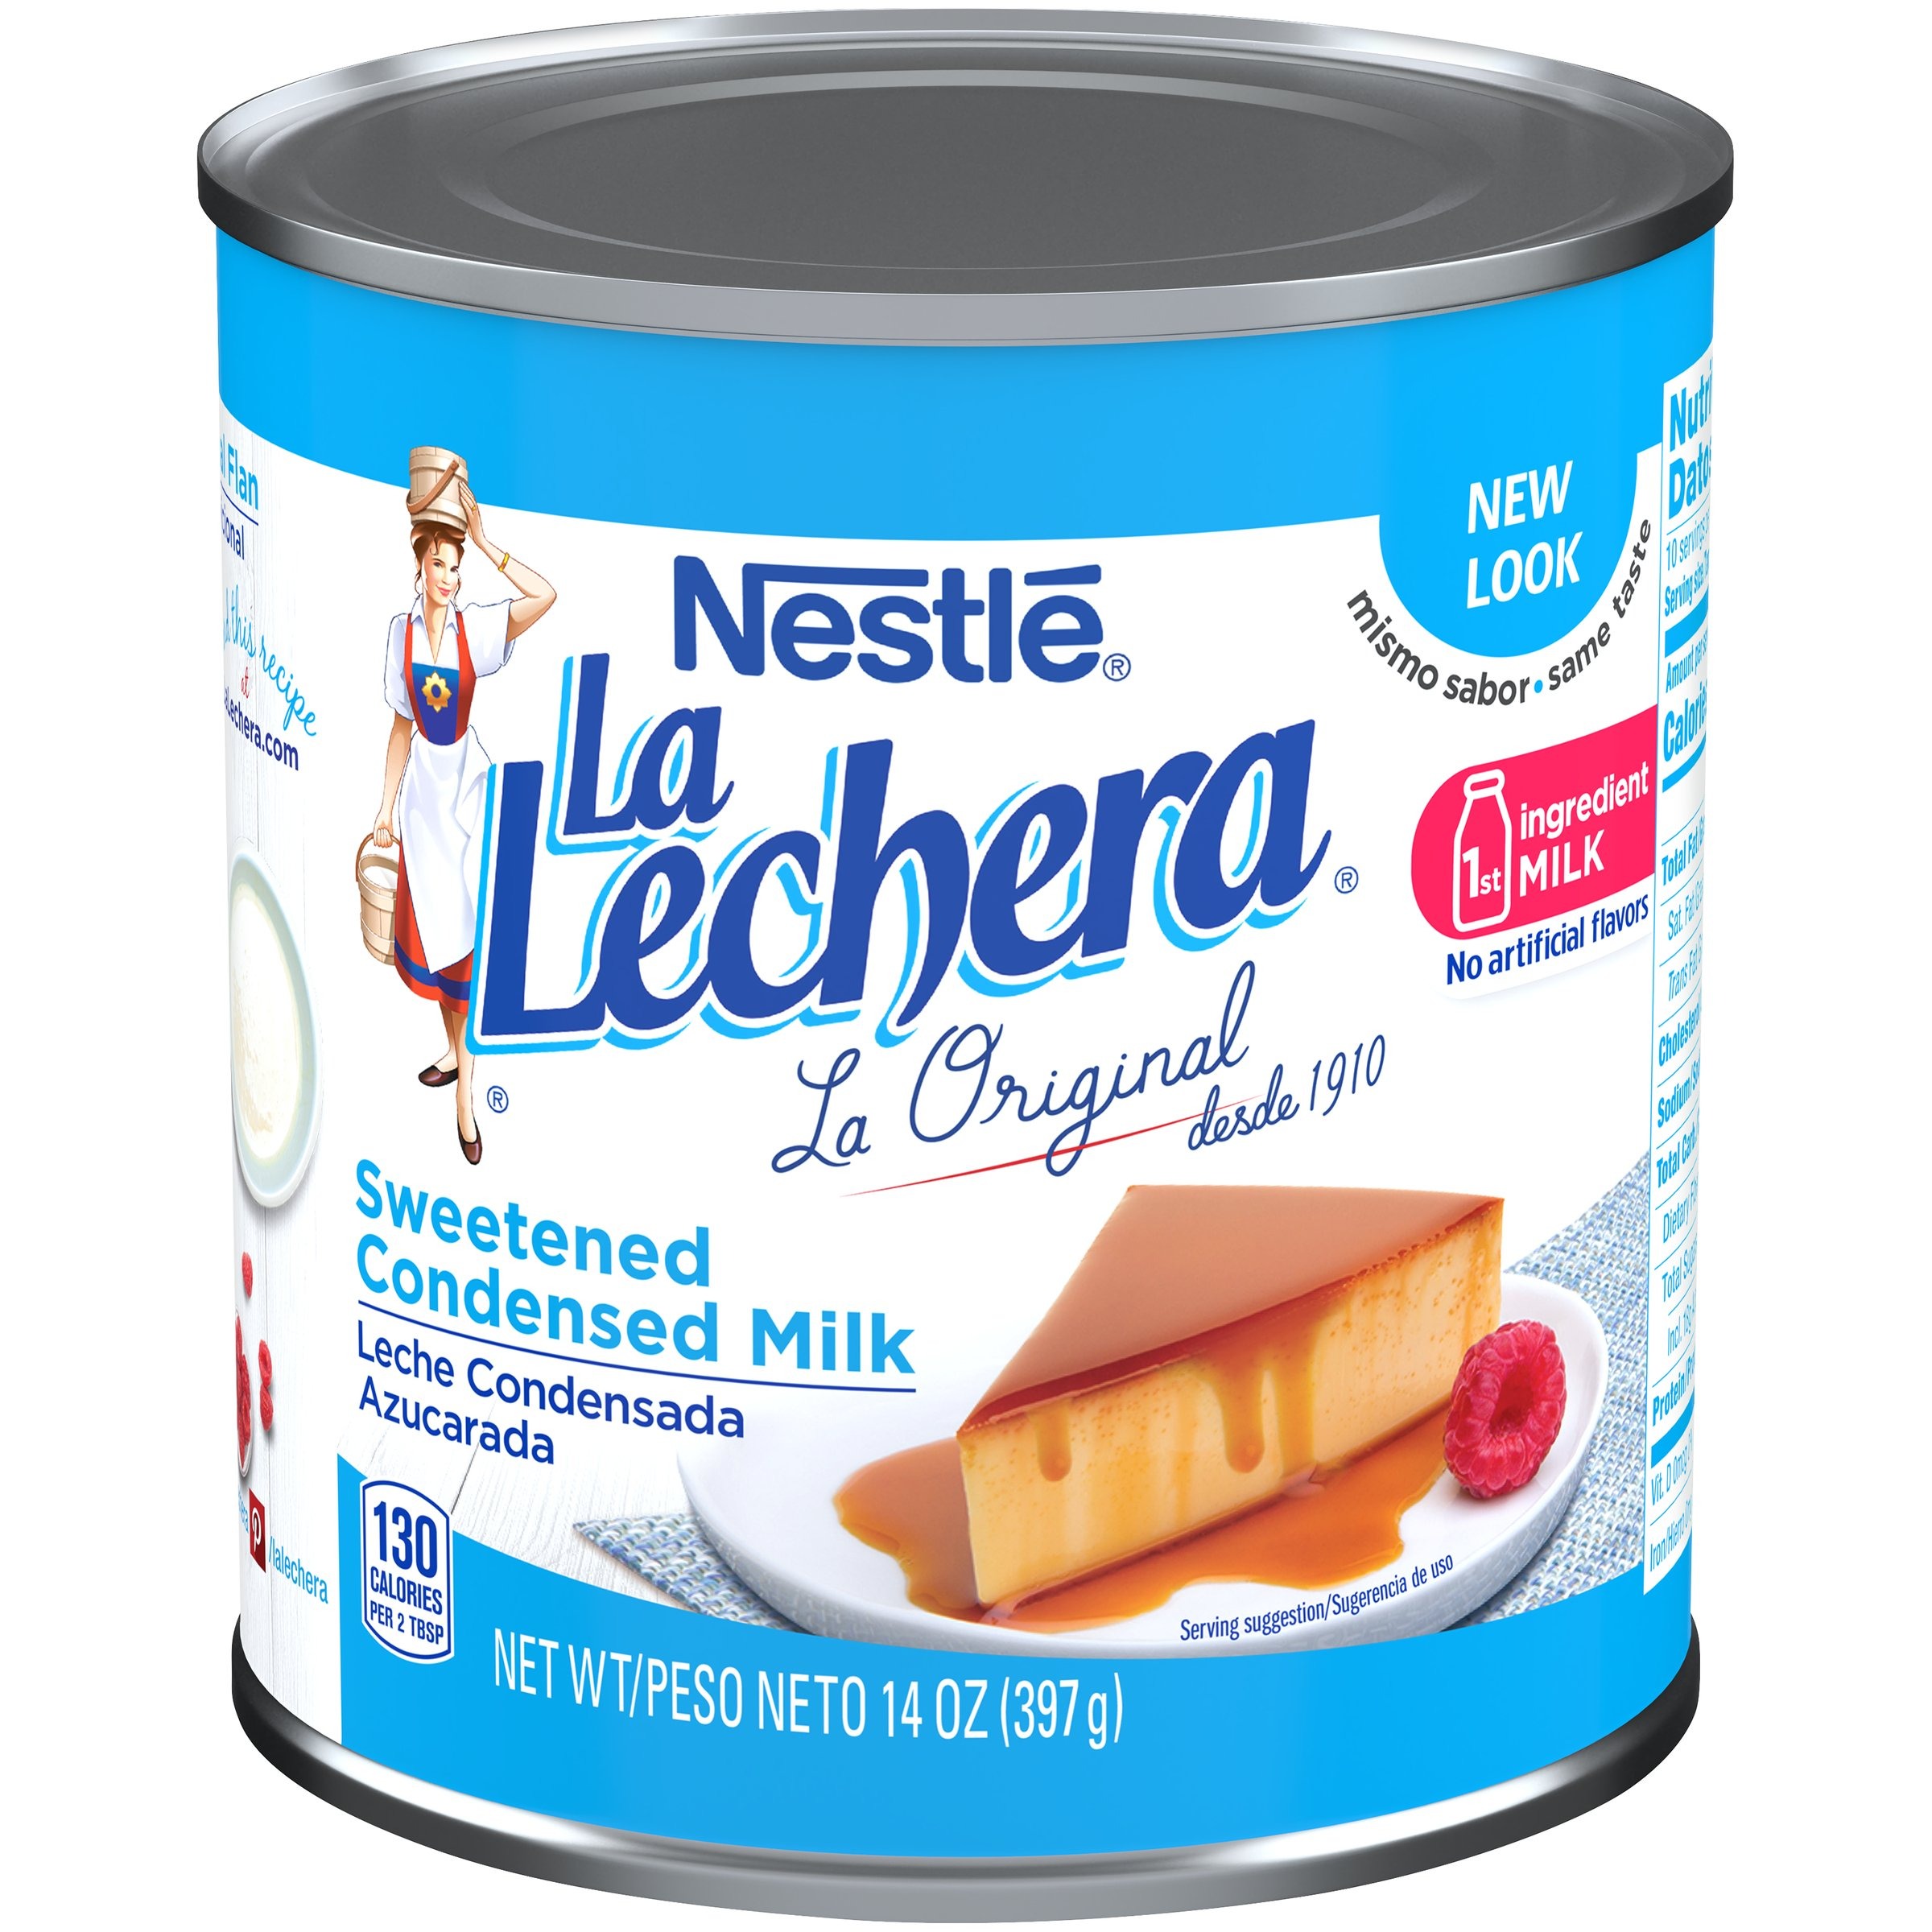
Item Name: La Lechera Sweetened Condensed Milk, 14 Ounce
Bullet Point: La Lechera Sweetened Condensed Milk, 14 Ounce
Value: 14.0
Unit: ounce

Price: 2.89